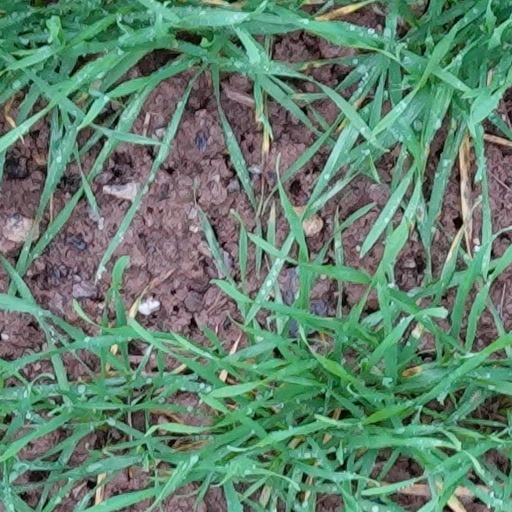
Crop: wheat